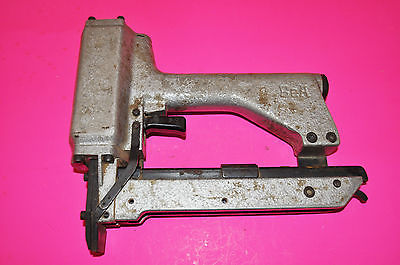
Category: stapler